Kawésqar

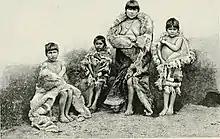
"Alakaluf Fuegians, dressed in huanaco skins"

The Kawésqar, also known as the Kaweskar, Alacaluf, Alacalufe or Halakwulup, are an Indigenous people who live in Chilean Patagonia, specifically in the Brunswick Peninsula, and Wellington, Santa Inés, and Desolación islands northwest of the Strait of Magellan and south of the Gulf of Penas. Their traditional language is known as Kawésqar; it is endangered as few native speakers survive.